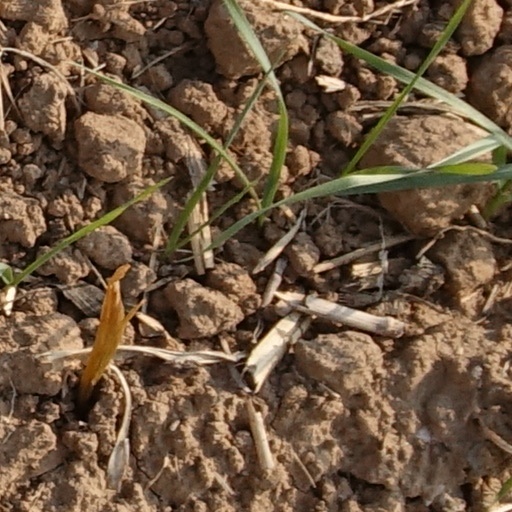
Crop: wheat